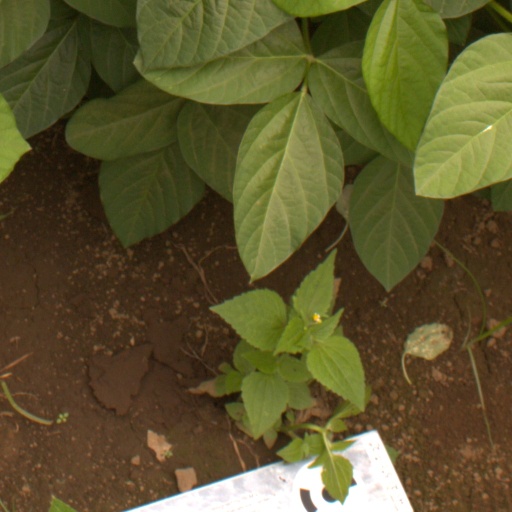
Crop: soybean